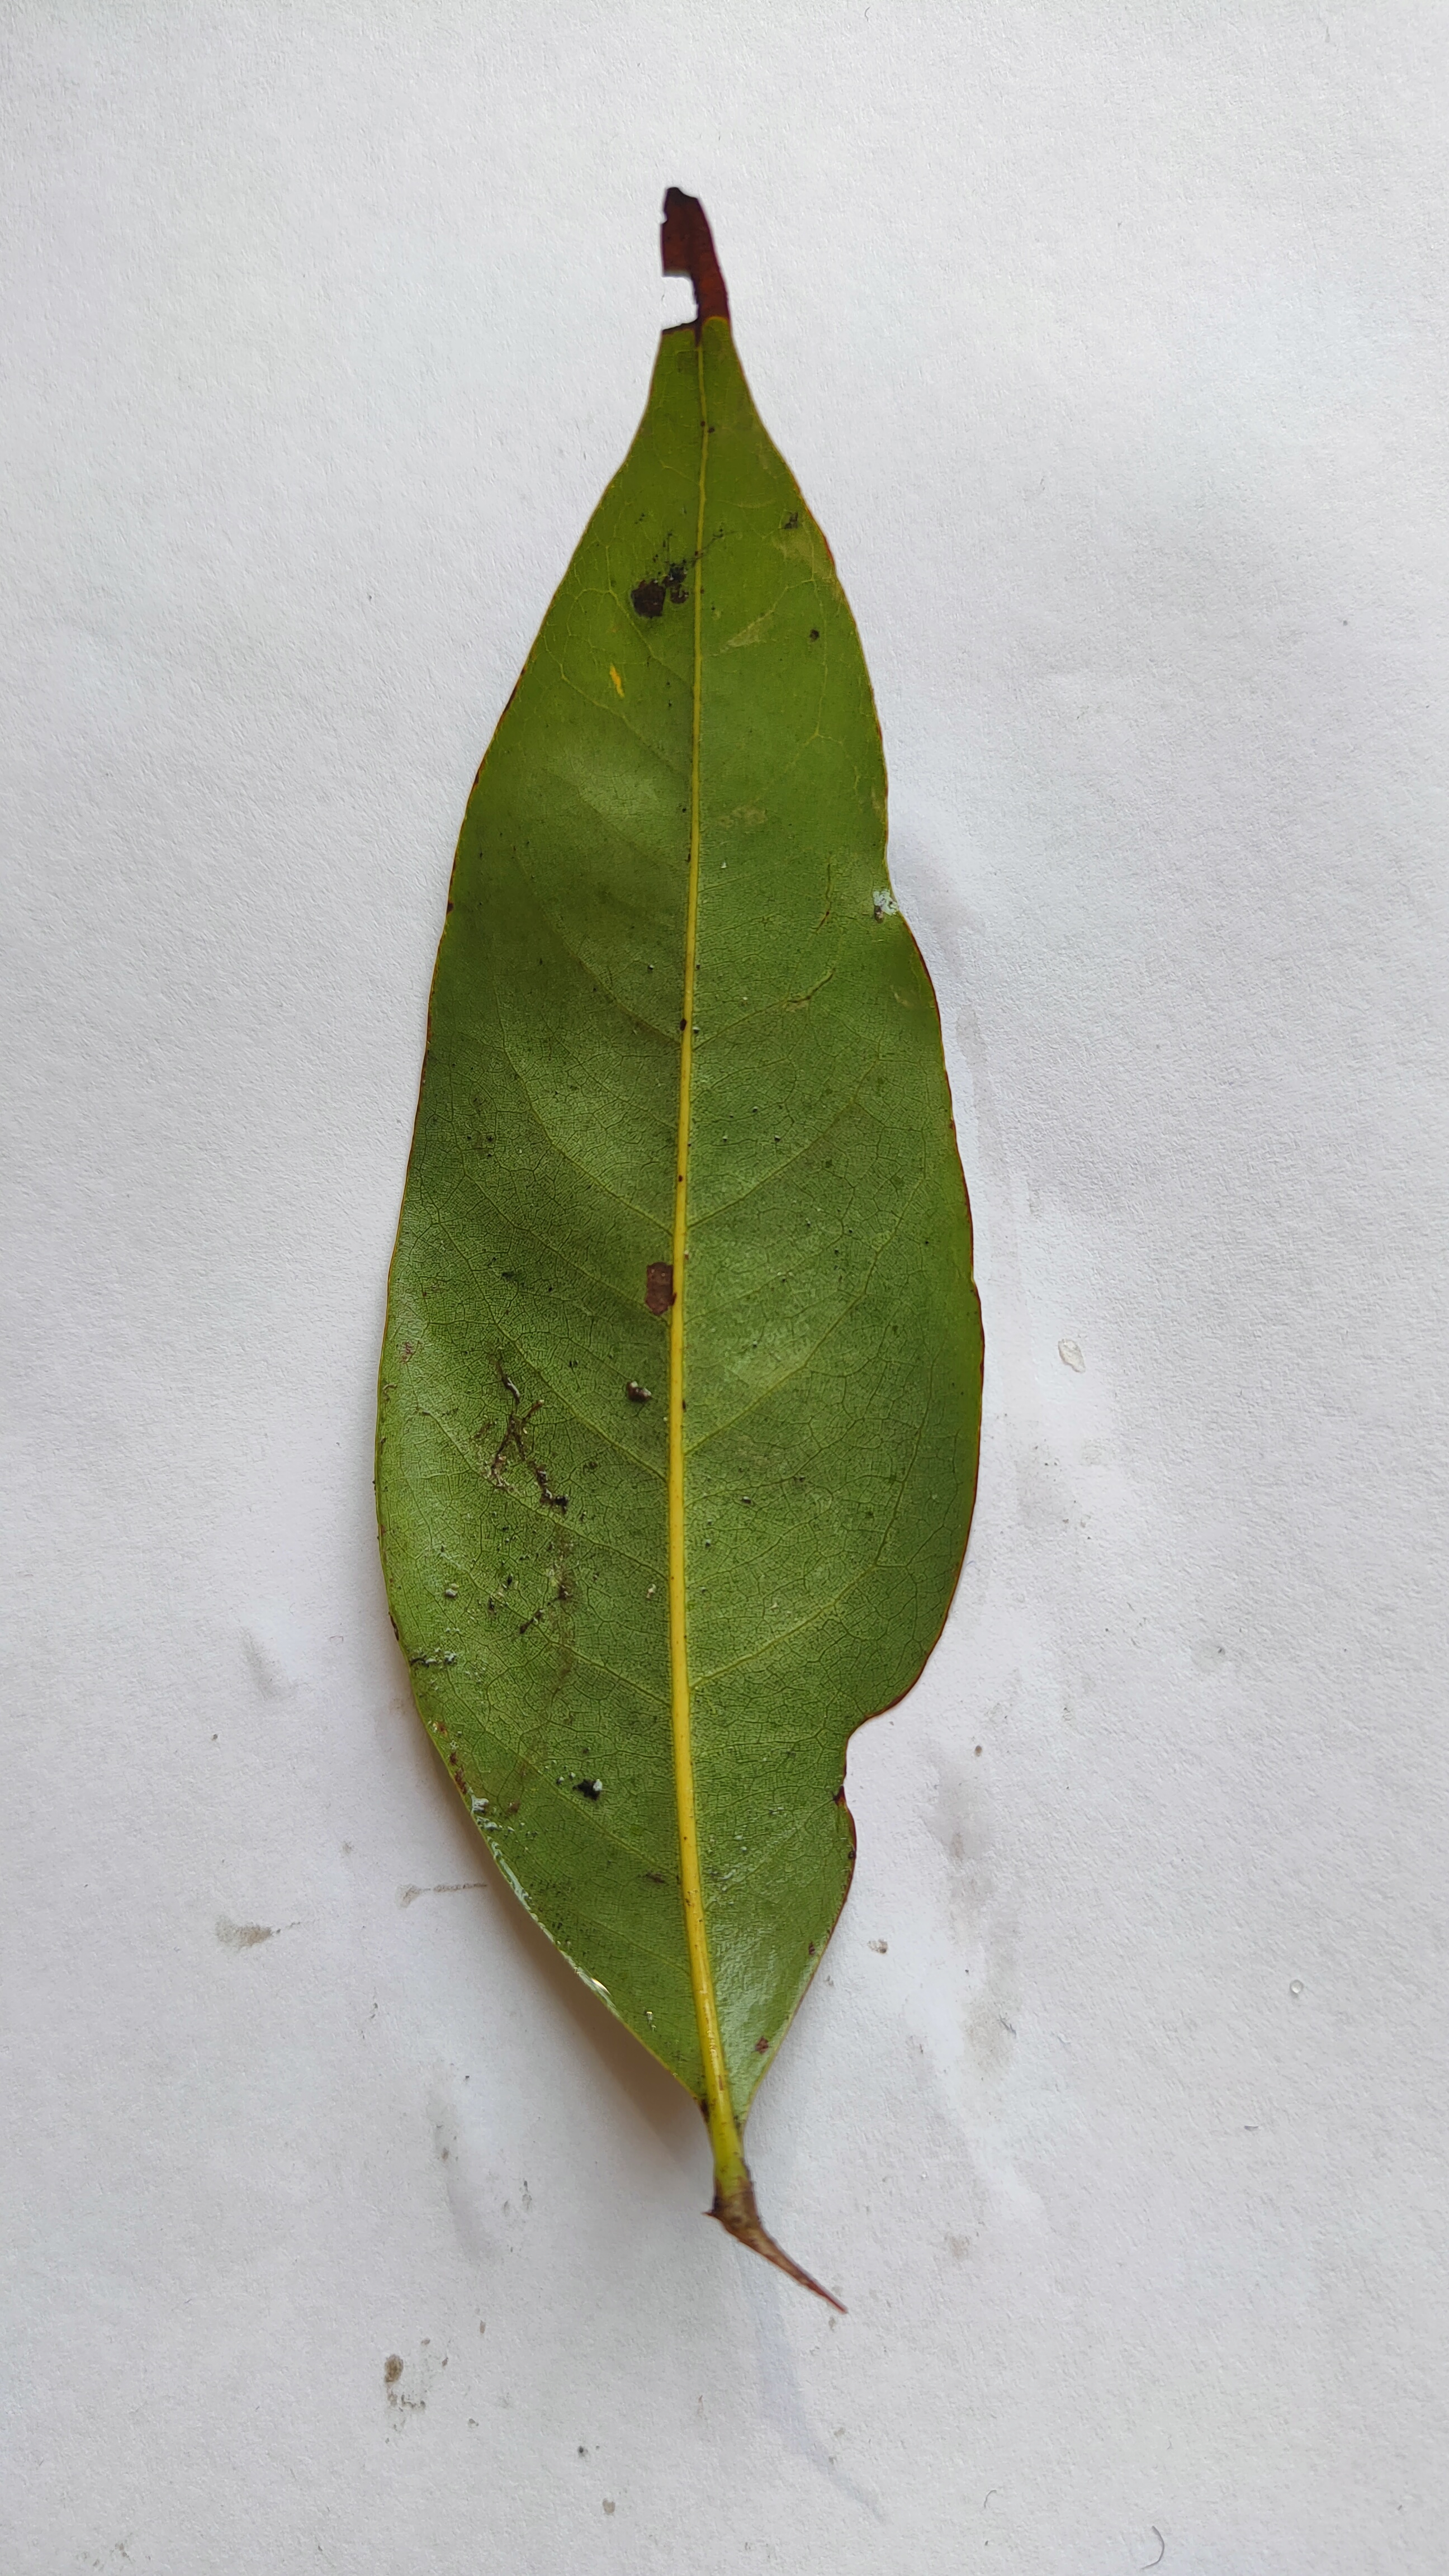
Leaf variety: Lychee